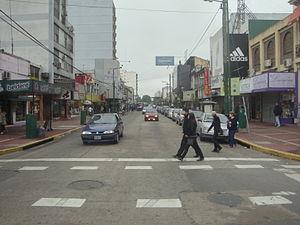
Cet article recense les monuments historiques de la province de Buenos Aires, en Argentine.